Hymen (god)

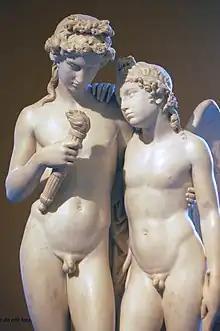
"Cupid Rekindling the Torch of Hymen", a sculpture by George Rennie

Hymen's name is derived from the Proto-Indo-European root *"syuh₁-men"-, "to sew together," hence, "joiner;" it is also recorded in Doric Greek as Ῡ̔μᾱ́ν ("Hyman"). The term "hymen" was also used for a thin skin or membrane such as that which covers the vaginal opening and was traditionally supposed to be broken by sexual intercourse after a woman's (first) marriage. The membrane's name was, therefore, not directly connected to that of the god, but they shared the same root and in folk etymology were sometimes supposed to be related.